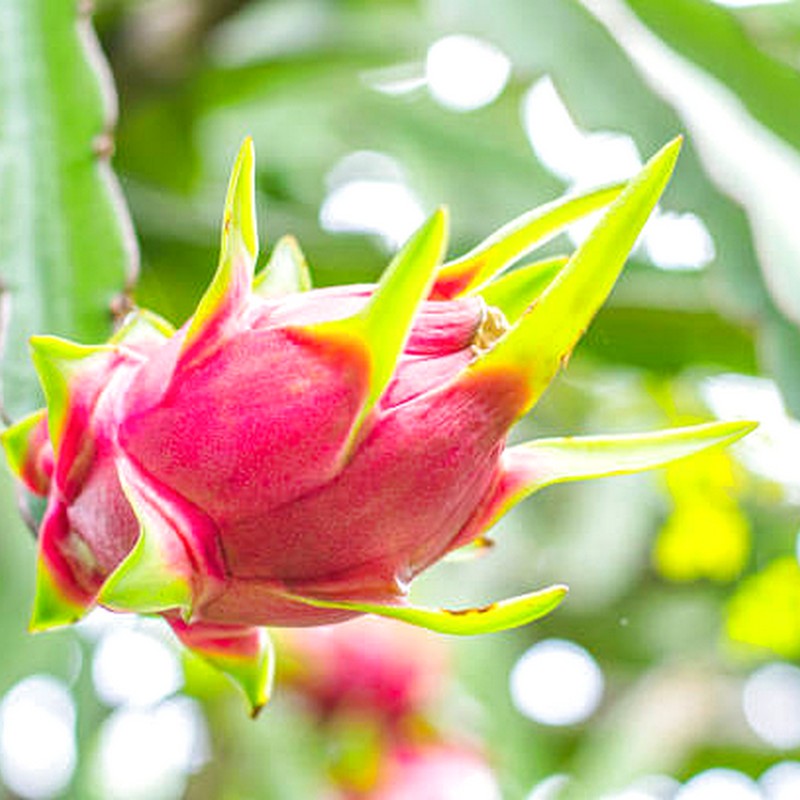
Label: Mature Dragon Fruit